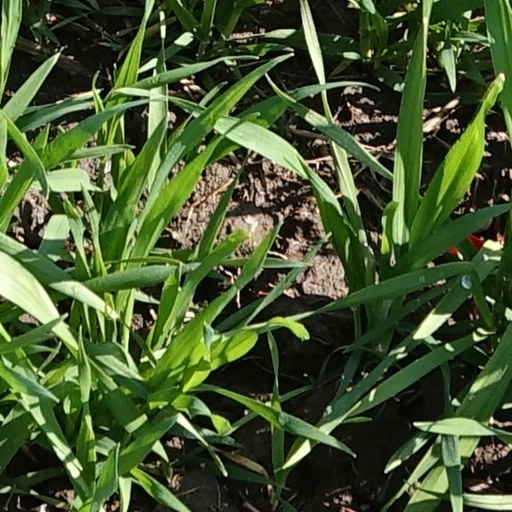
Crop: wheat